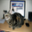
Label: cat